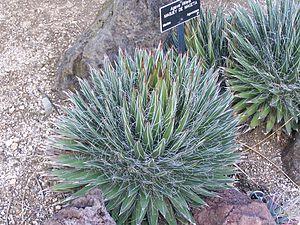
Agave filifera est une espèce de plantes à fleurs de la famille des Agavaceae originaire du centre du Mexique.